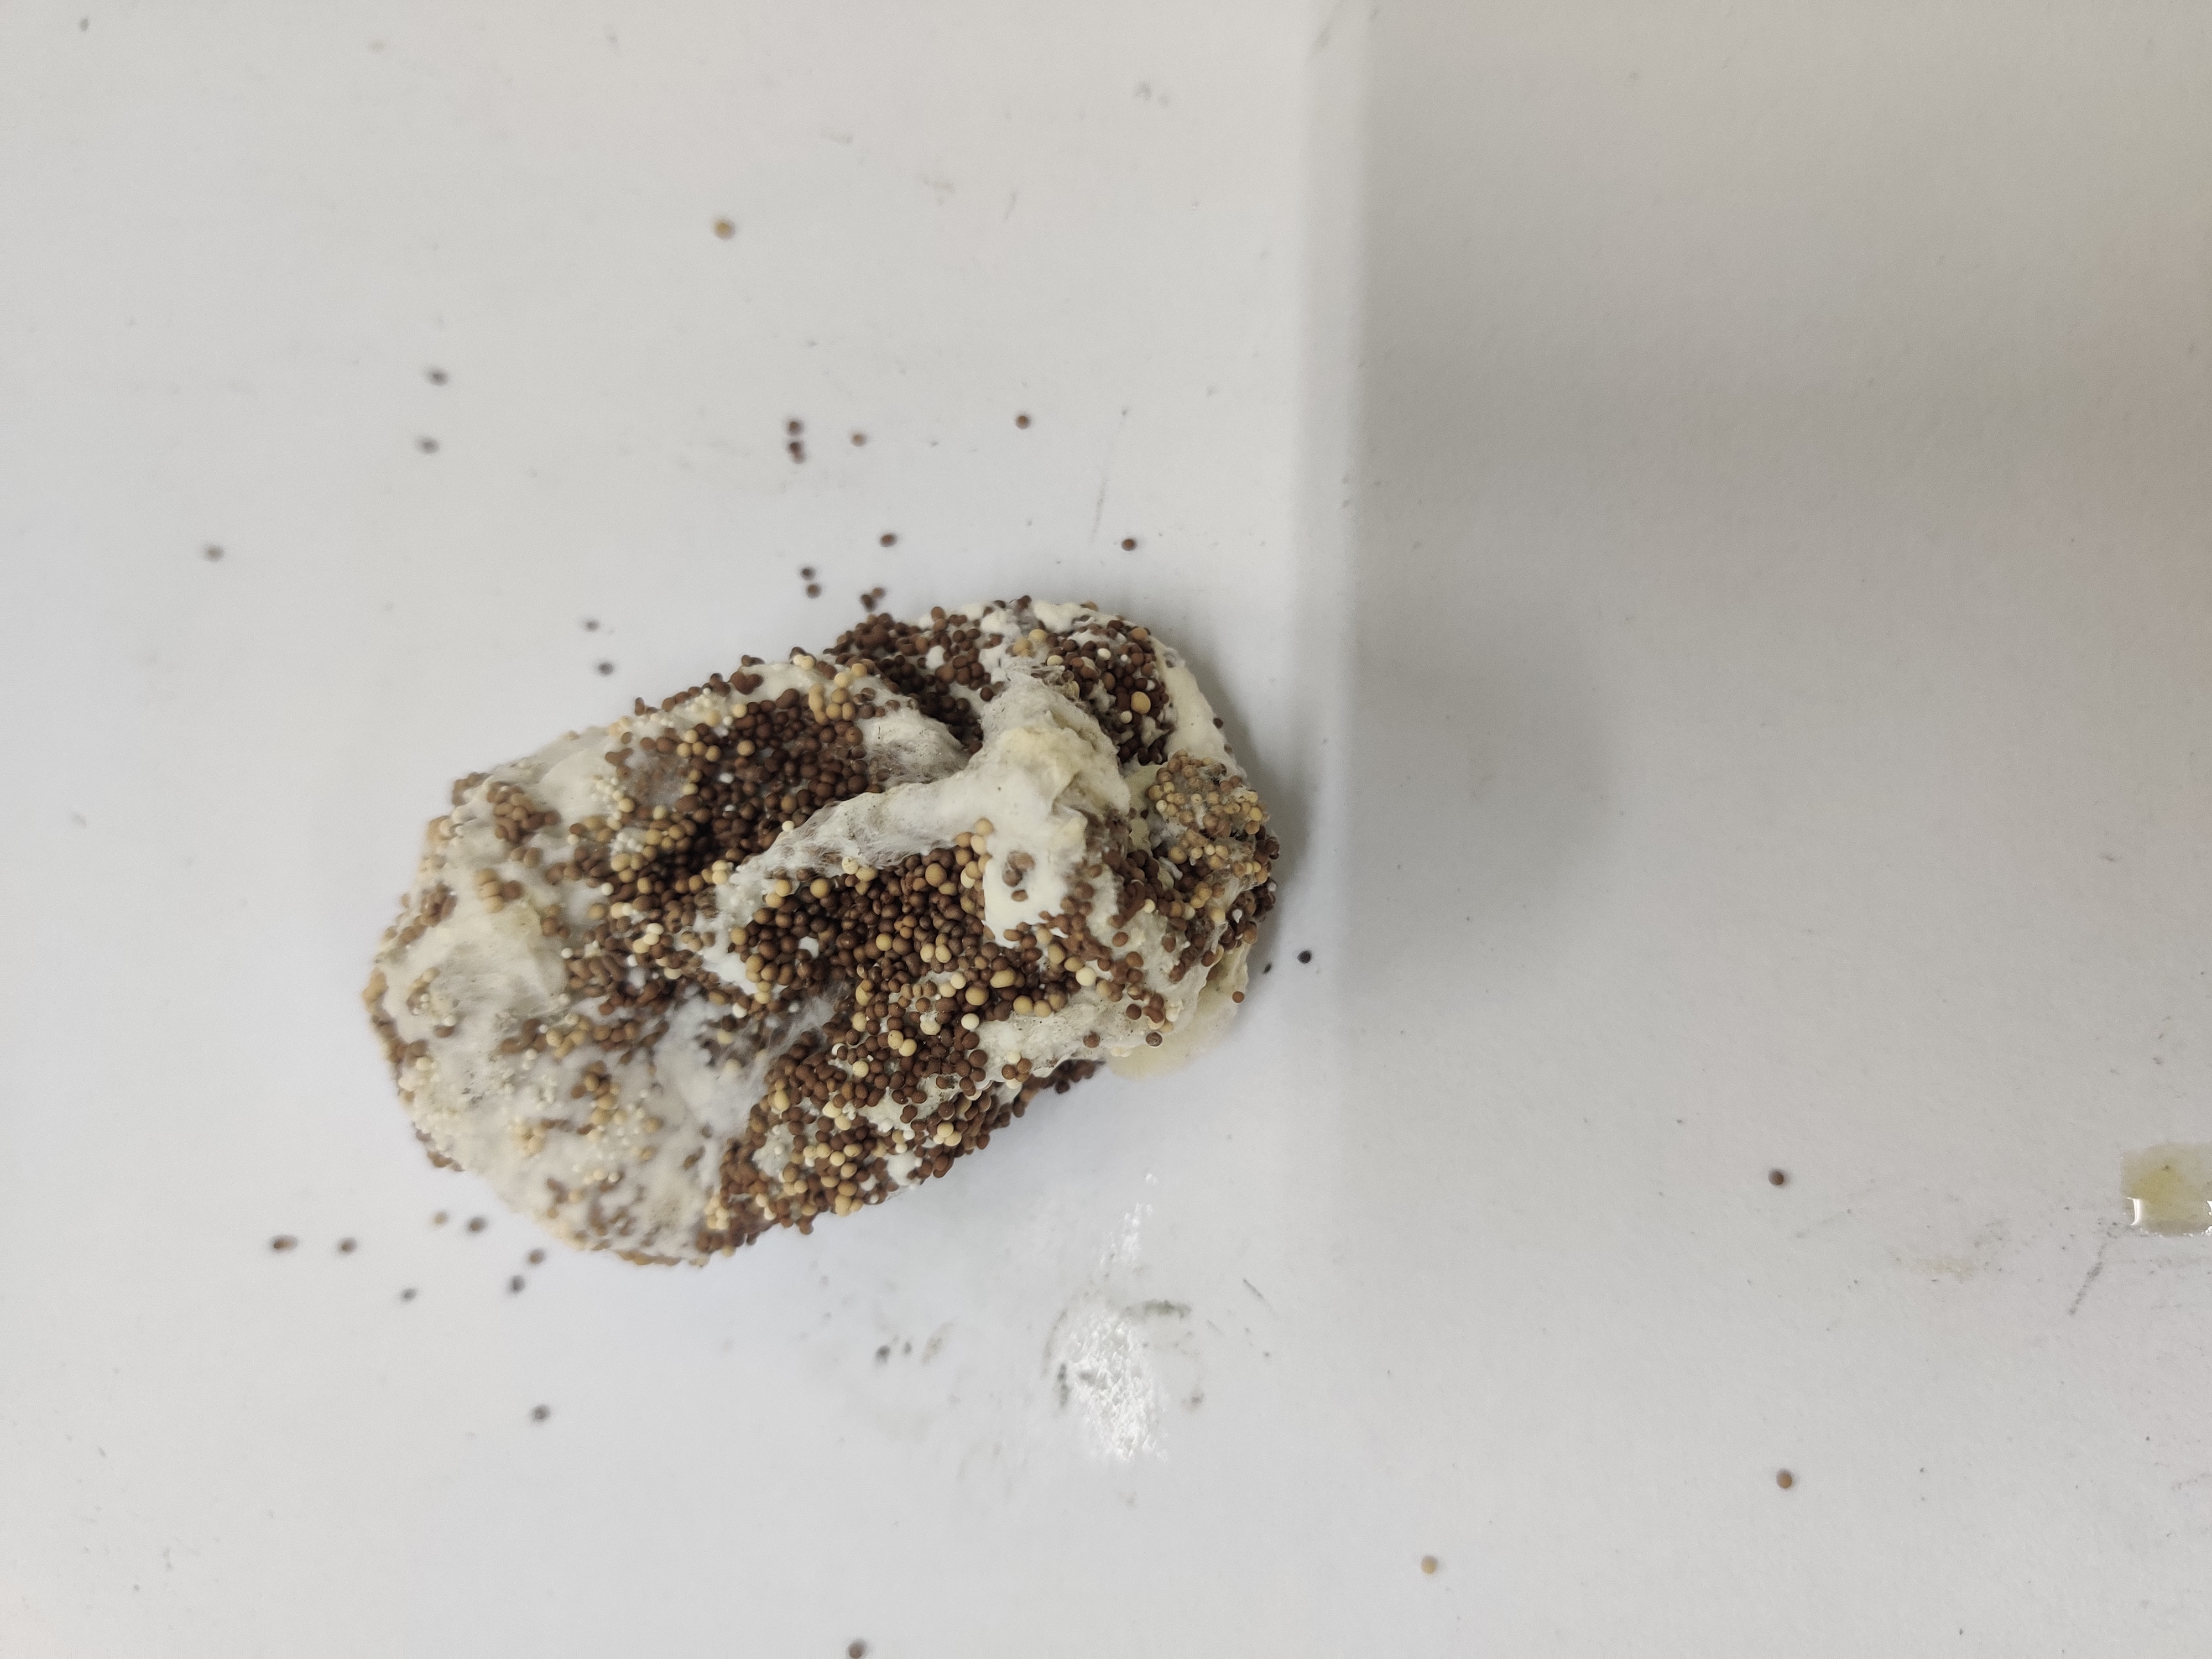
Crop: Spiny Gourd
Condition: Damaged